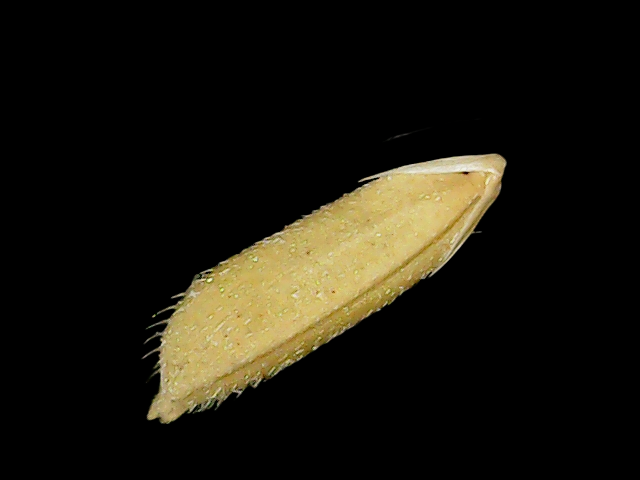
Rice variety: Binadhan17